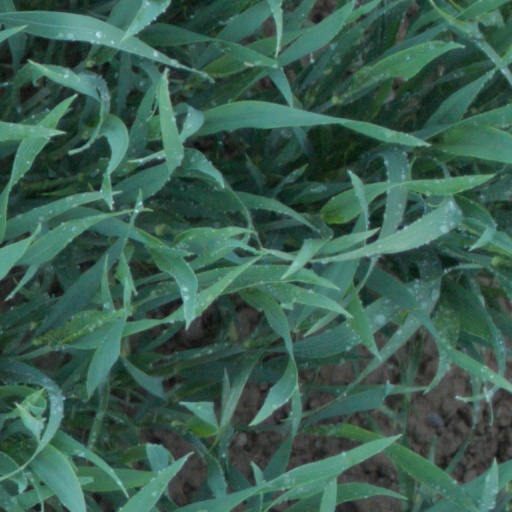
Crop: wheat